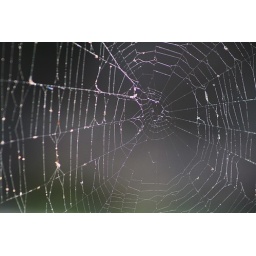
Web catches the sunlight in a cypress tree over the water at the Big Springs Ranch, Real Co. Tx.